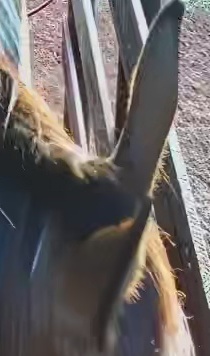
Face region: ears (position_of_ears)
Pain indicator: moderately_present